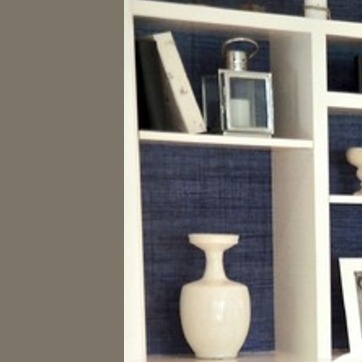
Material: wallpaper